Morris dance

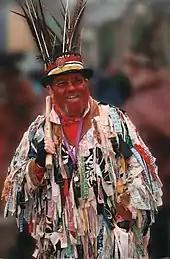
A Morris dancer with coloured disguise which was often used by dancers from the borders of Wales and England

The Britannia Coconut Dancers, named after a mill not far from Bacup, are unique in the tradition, in that they used sawn bobbins to make a noise, and perform to the accompaniment of a brass ensemble. They are one of the few North West Morris groups that still black up their faces. It is said that the dance found its way to the area through Cornishmen who migrated to work in the Rossendale quarries.